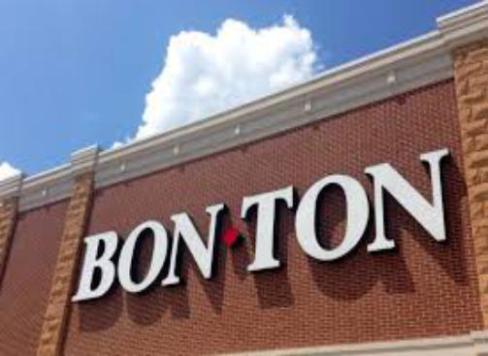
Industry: Others